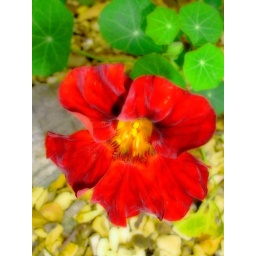
red in the bed nasturtium